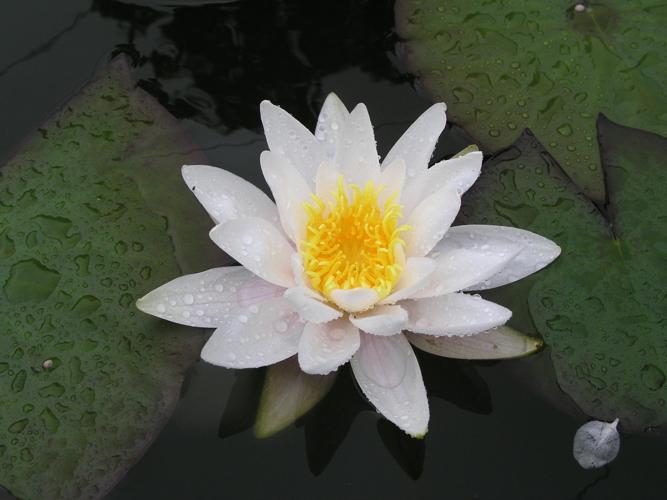
Label: water lily